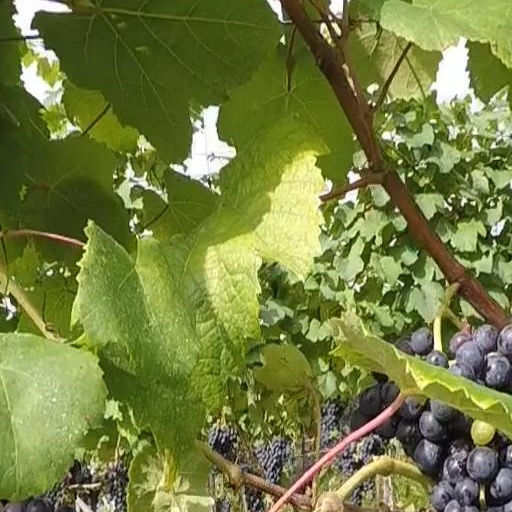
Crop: grape